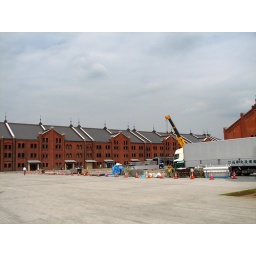
the red brick buildings in yokohama